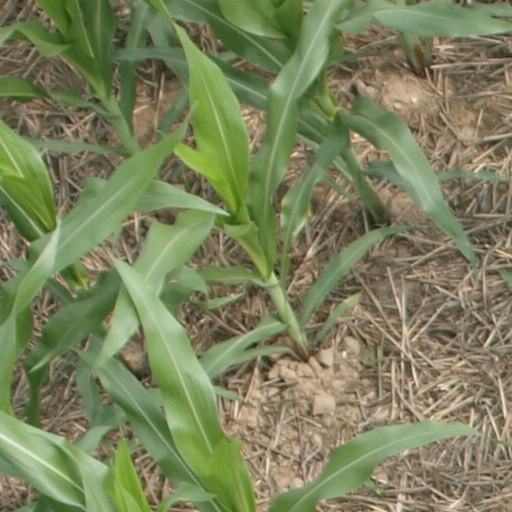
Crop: maize; corn